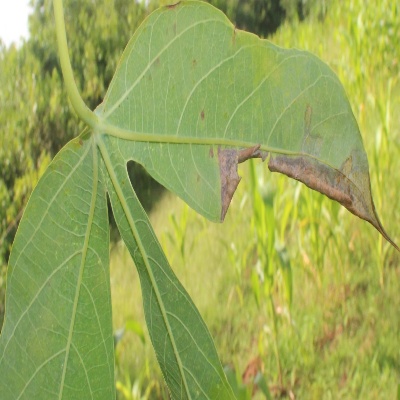
Crop: Cassava
Condition: bacterial blight